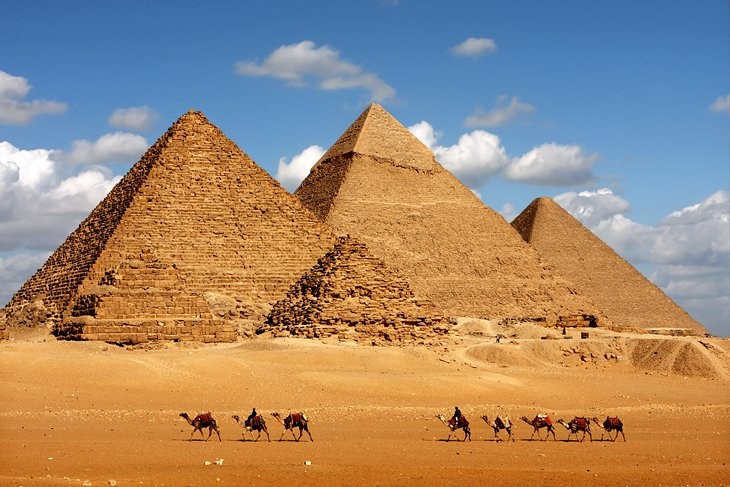
Landmark: Pyramids of Giza